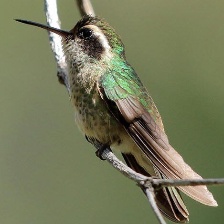
Species: WHITE EARED HUMMINGBIRD
Scientific name: BASILINNA LEUCOTIS
ImageNet parent category: hummingbird